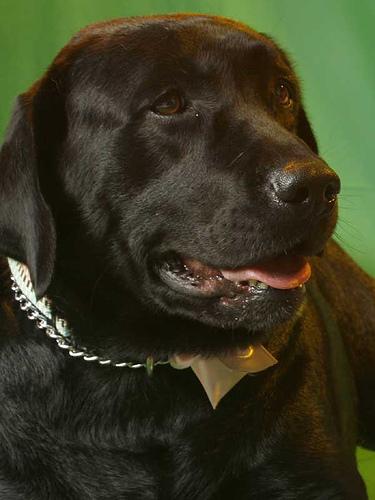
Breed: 3580-n000122-Labrador_retriever